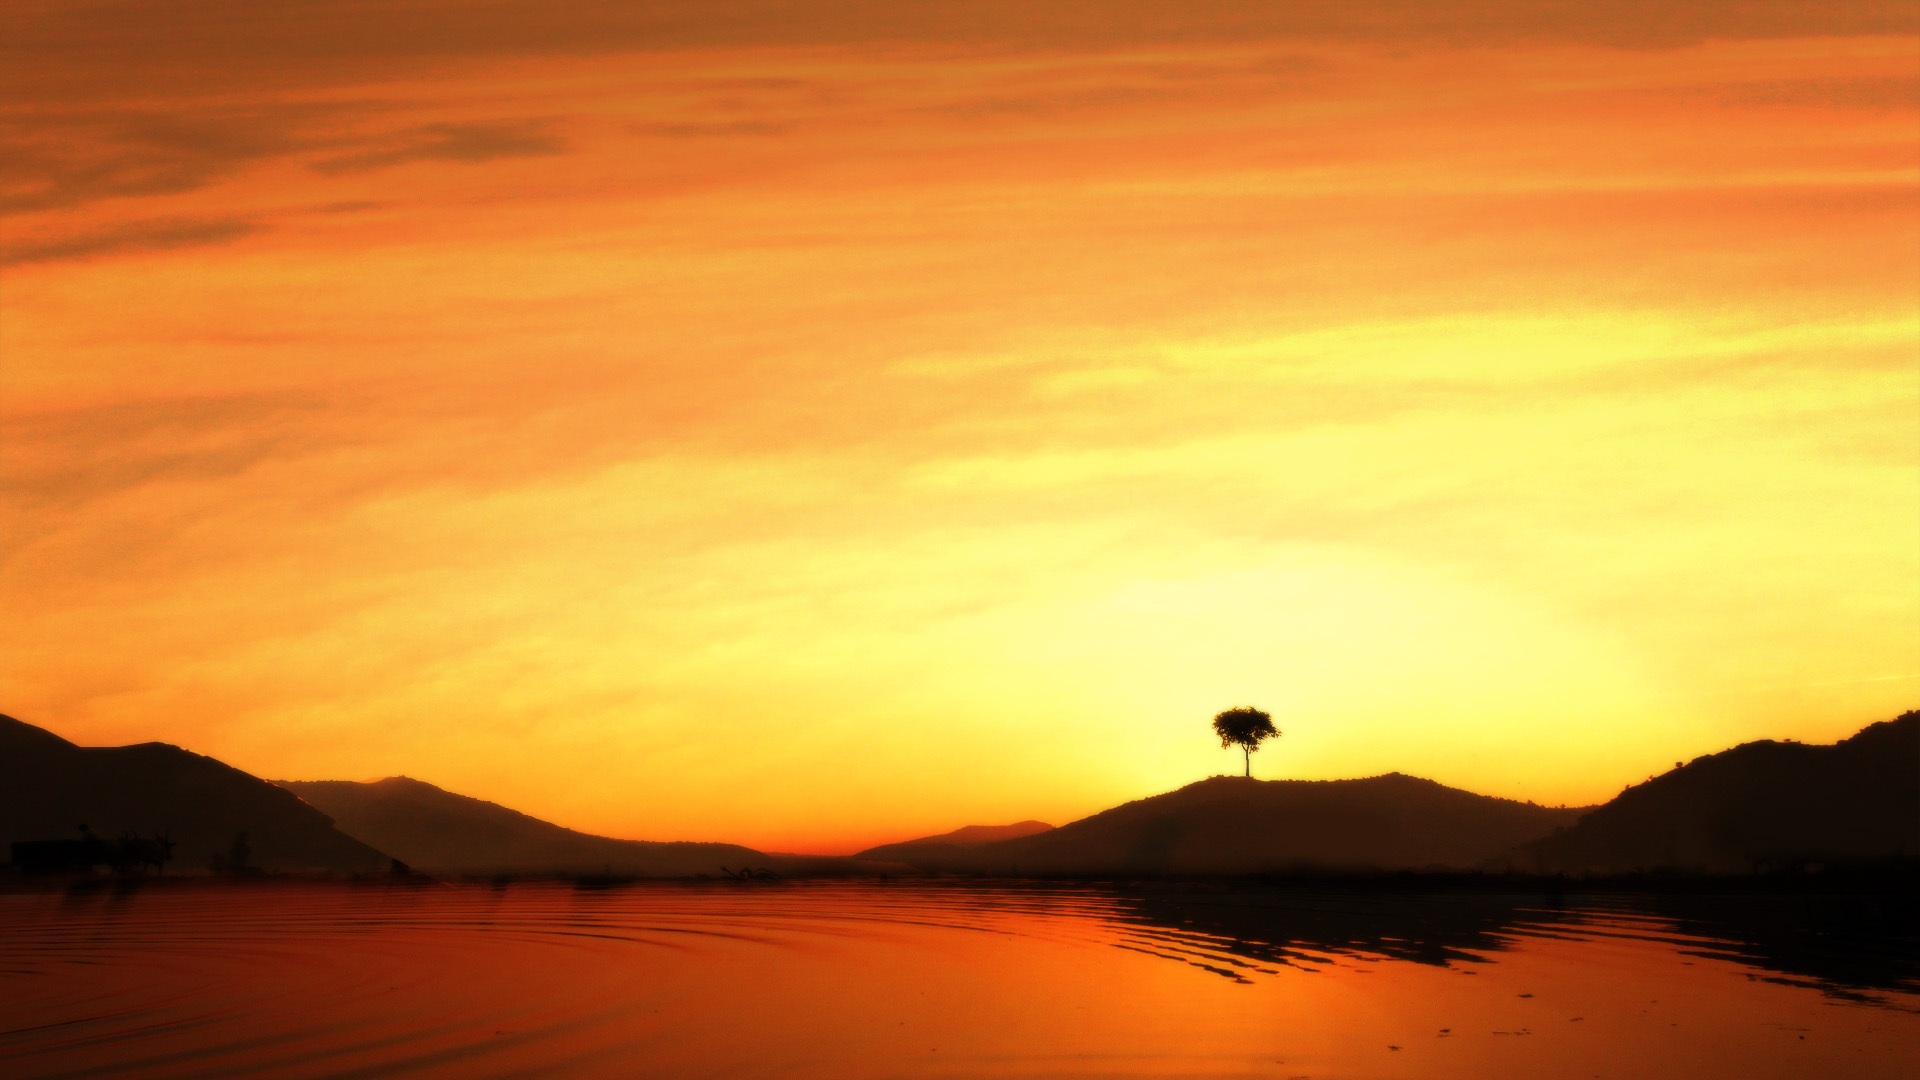
beach, landscape, sea, coast, water, nature, outdoor, ocean, horizon, silhouette, mountain, sky, sun, sunrise, sunset, sunlight, morning, view, dawn, summer, vacation, travel, dusk, evening, young, reflection, scenic, peaceful, seascape, holiday, tourism, lifestyle, sunny, afterglow, red sky at morning